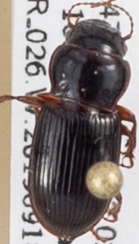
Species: Cratacanthus dubius
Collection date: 2019-09-18
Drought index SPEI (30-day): -0.26
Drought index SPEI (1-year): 0.454
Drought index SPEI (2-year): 0.8